Actin

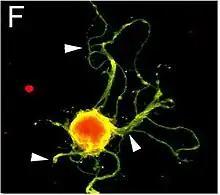
Image taken using confocal microscopy and employing the use of specific antibodies showing actin's cortical network. In the same way that in juvenile dystonia there is an interruption in the structures of the cytoskeleton, in this case it is produced by cytochalasin D.

Three pathological processes have so far been discovered that are caused by a direct alteration in gene sequence: